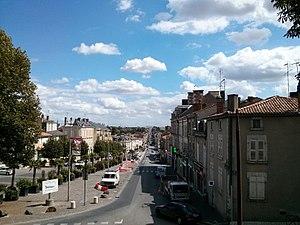
Fontenay-le-Comte est une commune de l'Ouest de la France, sous-préfecture du département de la Vendée dans la région Pays de la Loire.
L’aire urbaine de Fontenay-le-Comte est une aire urbaine française constituée autour de la commune de Fontenay-le-Comte, dans le département la Vendée, en région Pays-de-la-Loire.
La gare de Fontenay-le-Comte est une gare ferroviaire française fermée de la ligne de Breuil-Barret à Velluire, située sur le territoire de la commune de Fontenay-le-Comte, dans le département de la Vendée, en région Pays de la Loire.